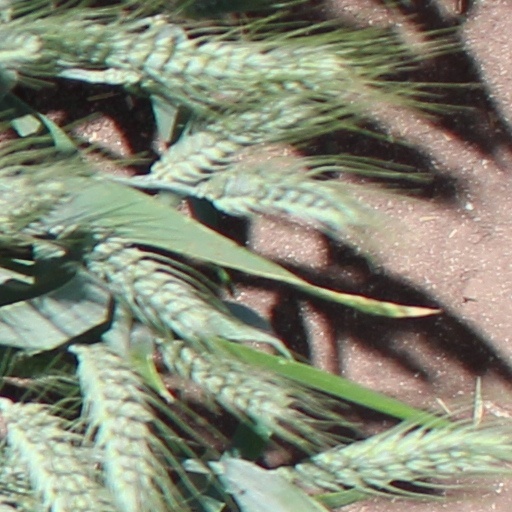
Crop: wheat